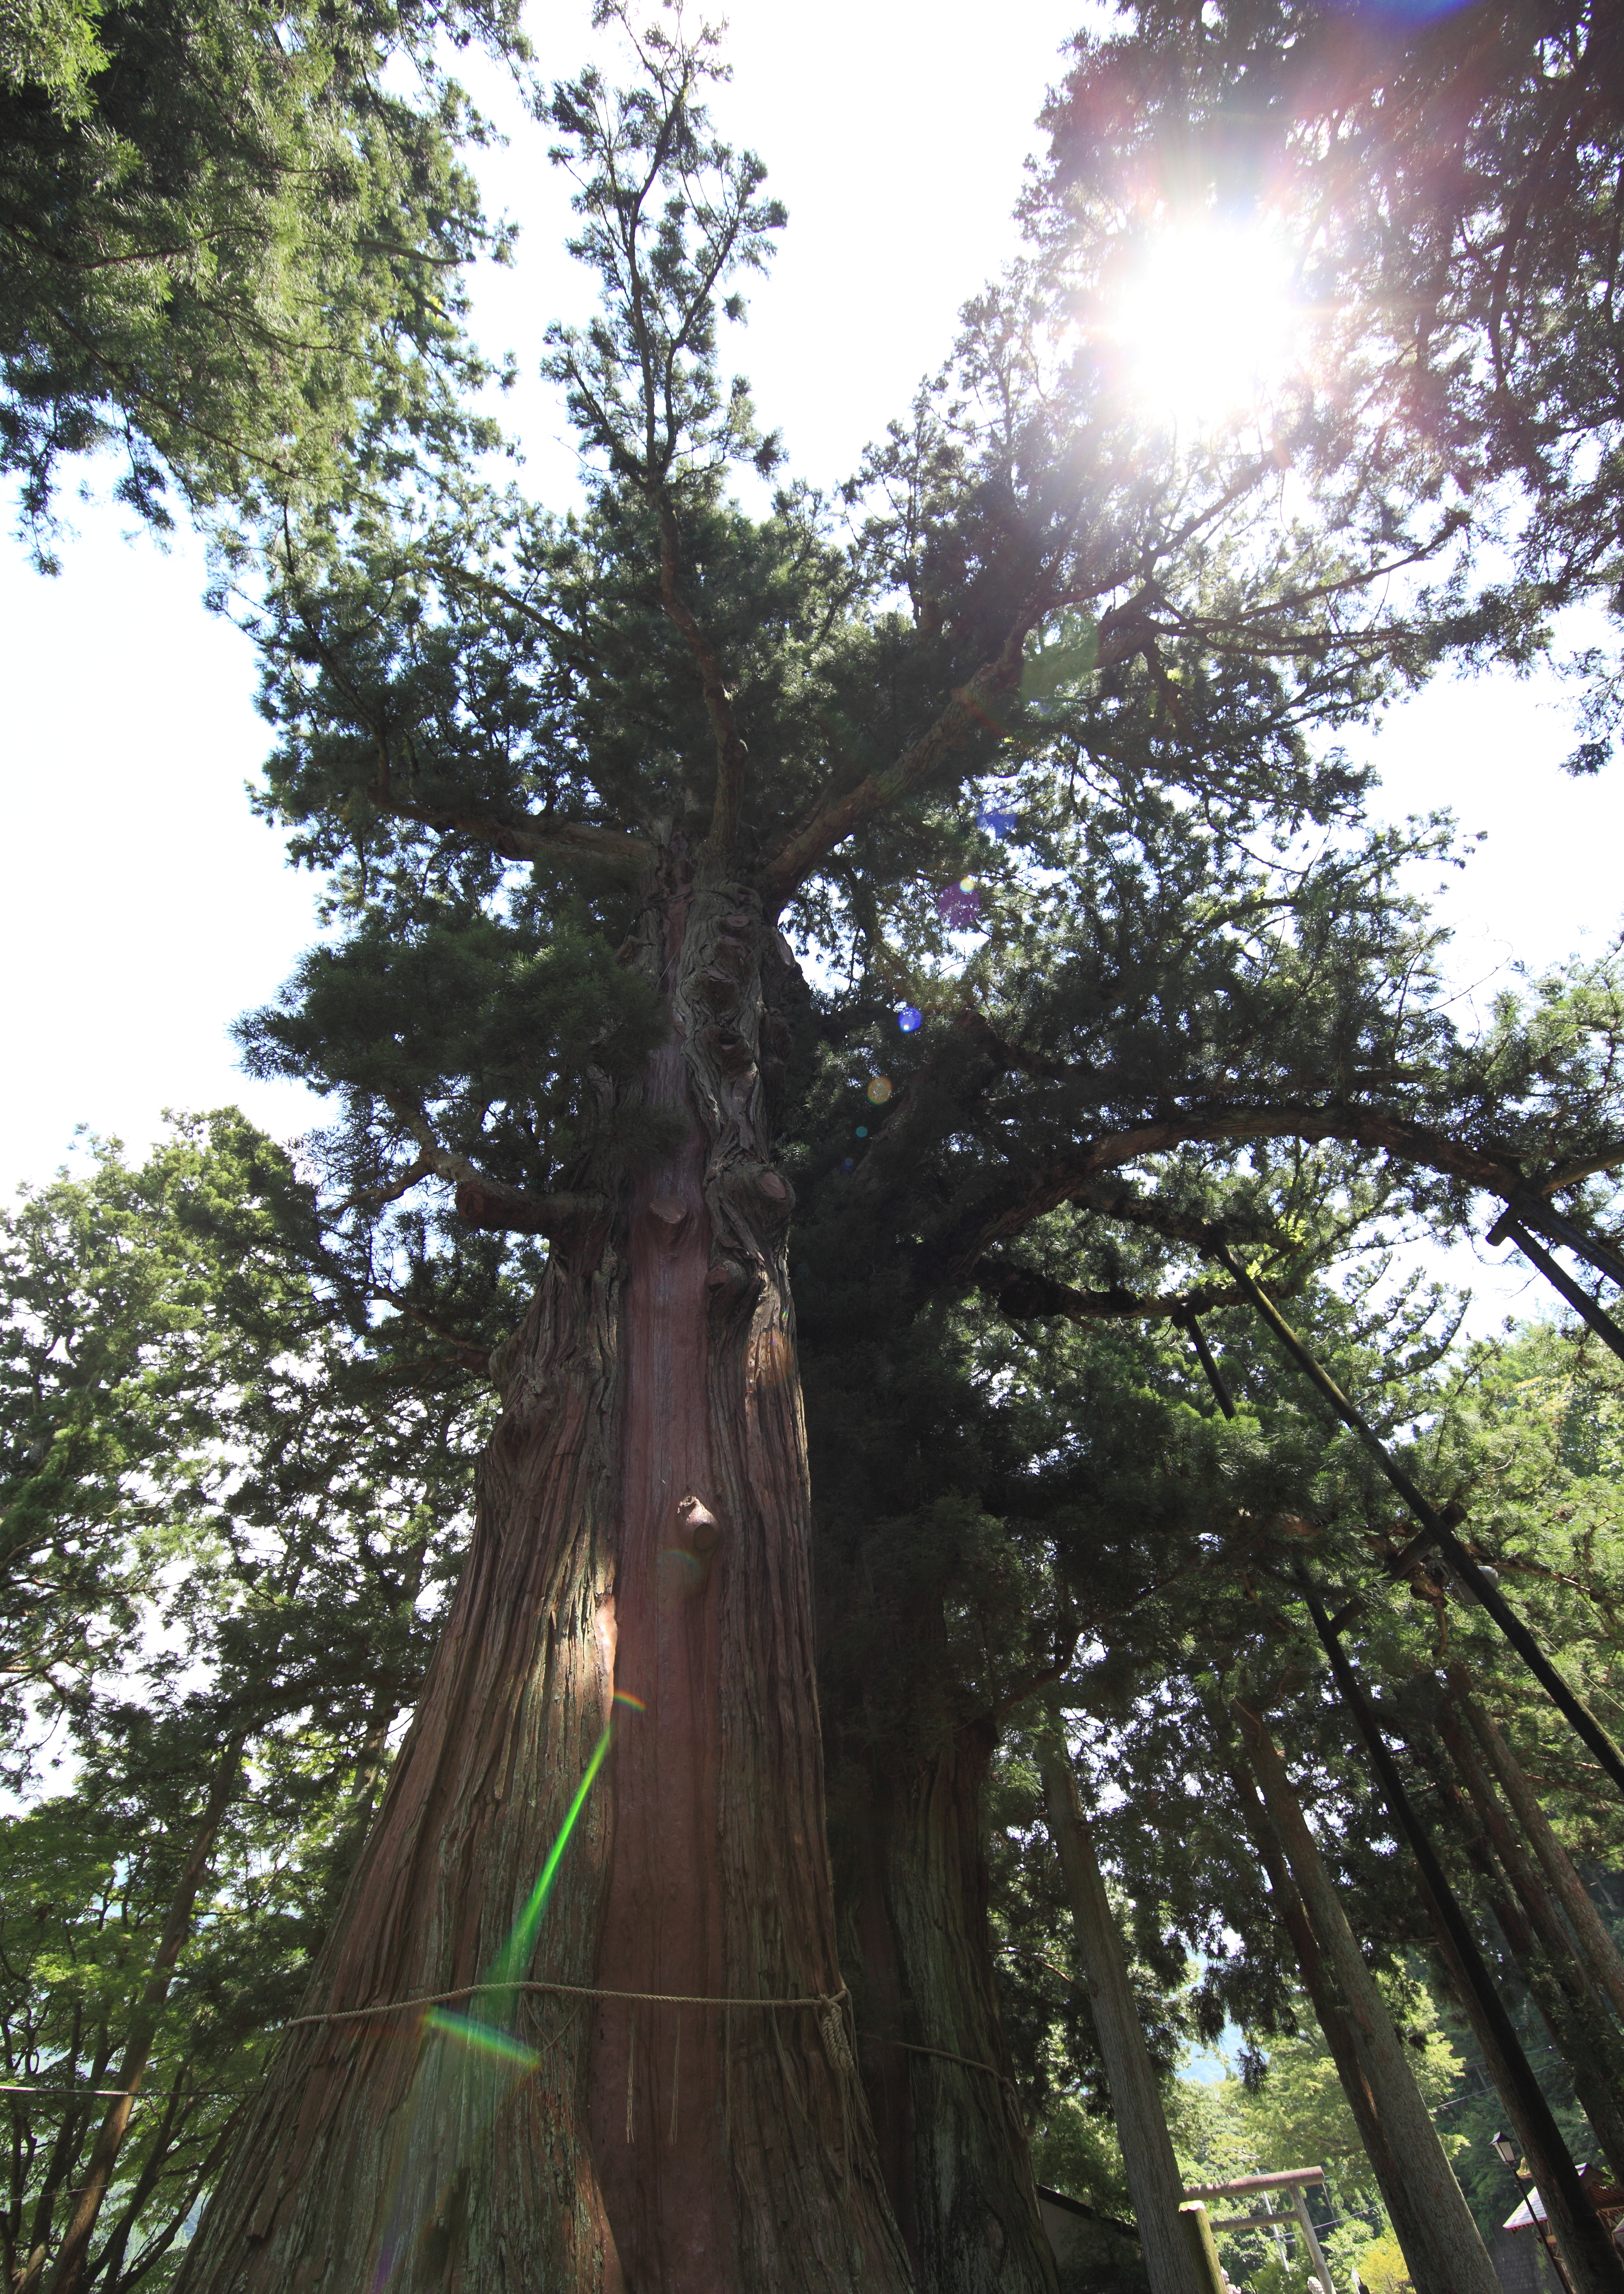
tree, branch, plant, flower, trunk, high, botany, shrine, 5d, hires, markii, hi, res, resolution, shiobarahachimangu, japanesecedar, sugi, cryptomeriajaponica, flowering plant, man made object, woody plant, land plant, arecales